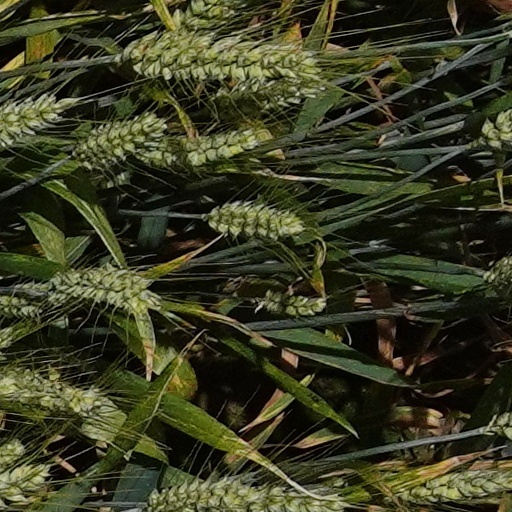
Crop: wheat